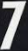
Number: 7